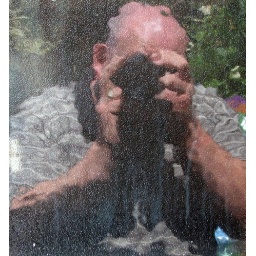
Myself in a reflection on the bathroom window